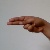
The image shows a hand gesture representing the letter 'H' in Indian Sign Language.